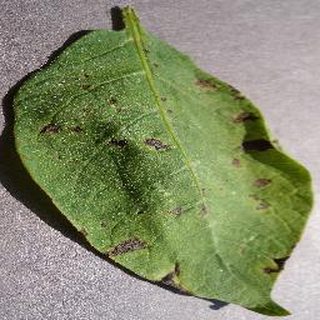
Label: potato_early_blight